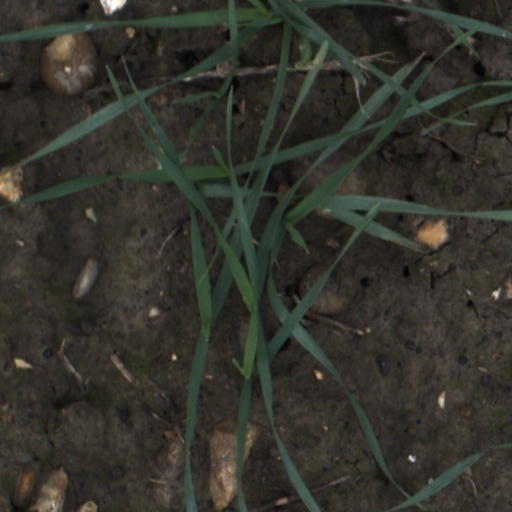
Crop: wheat